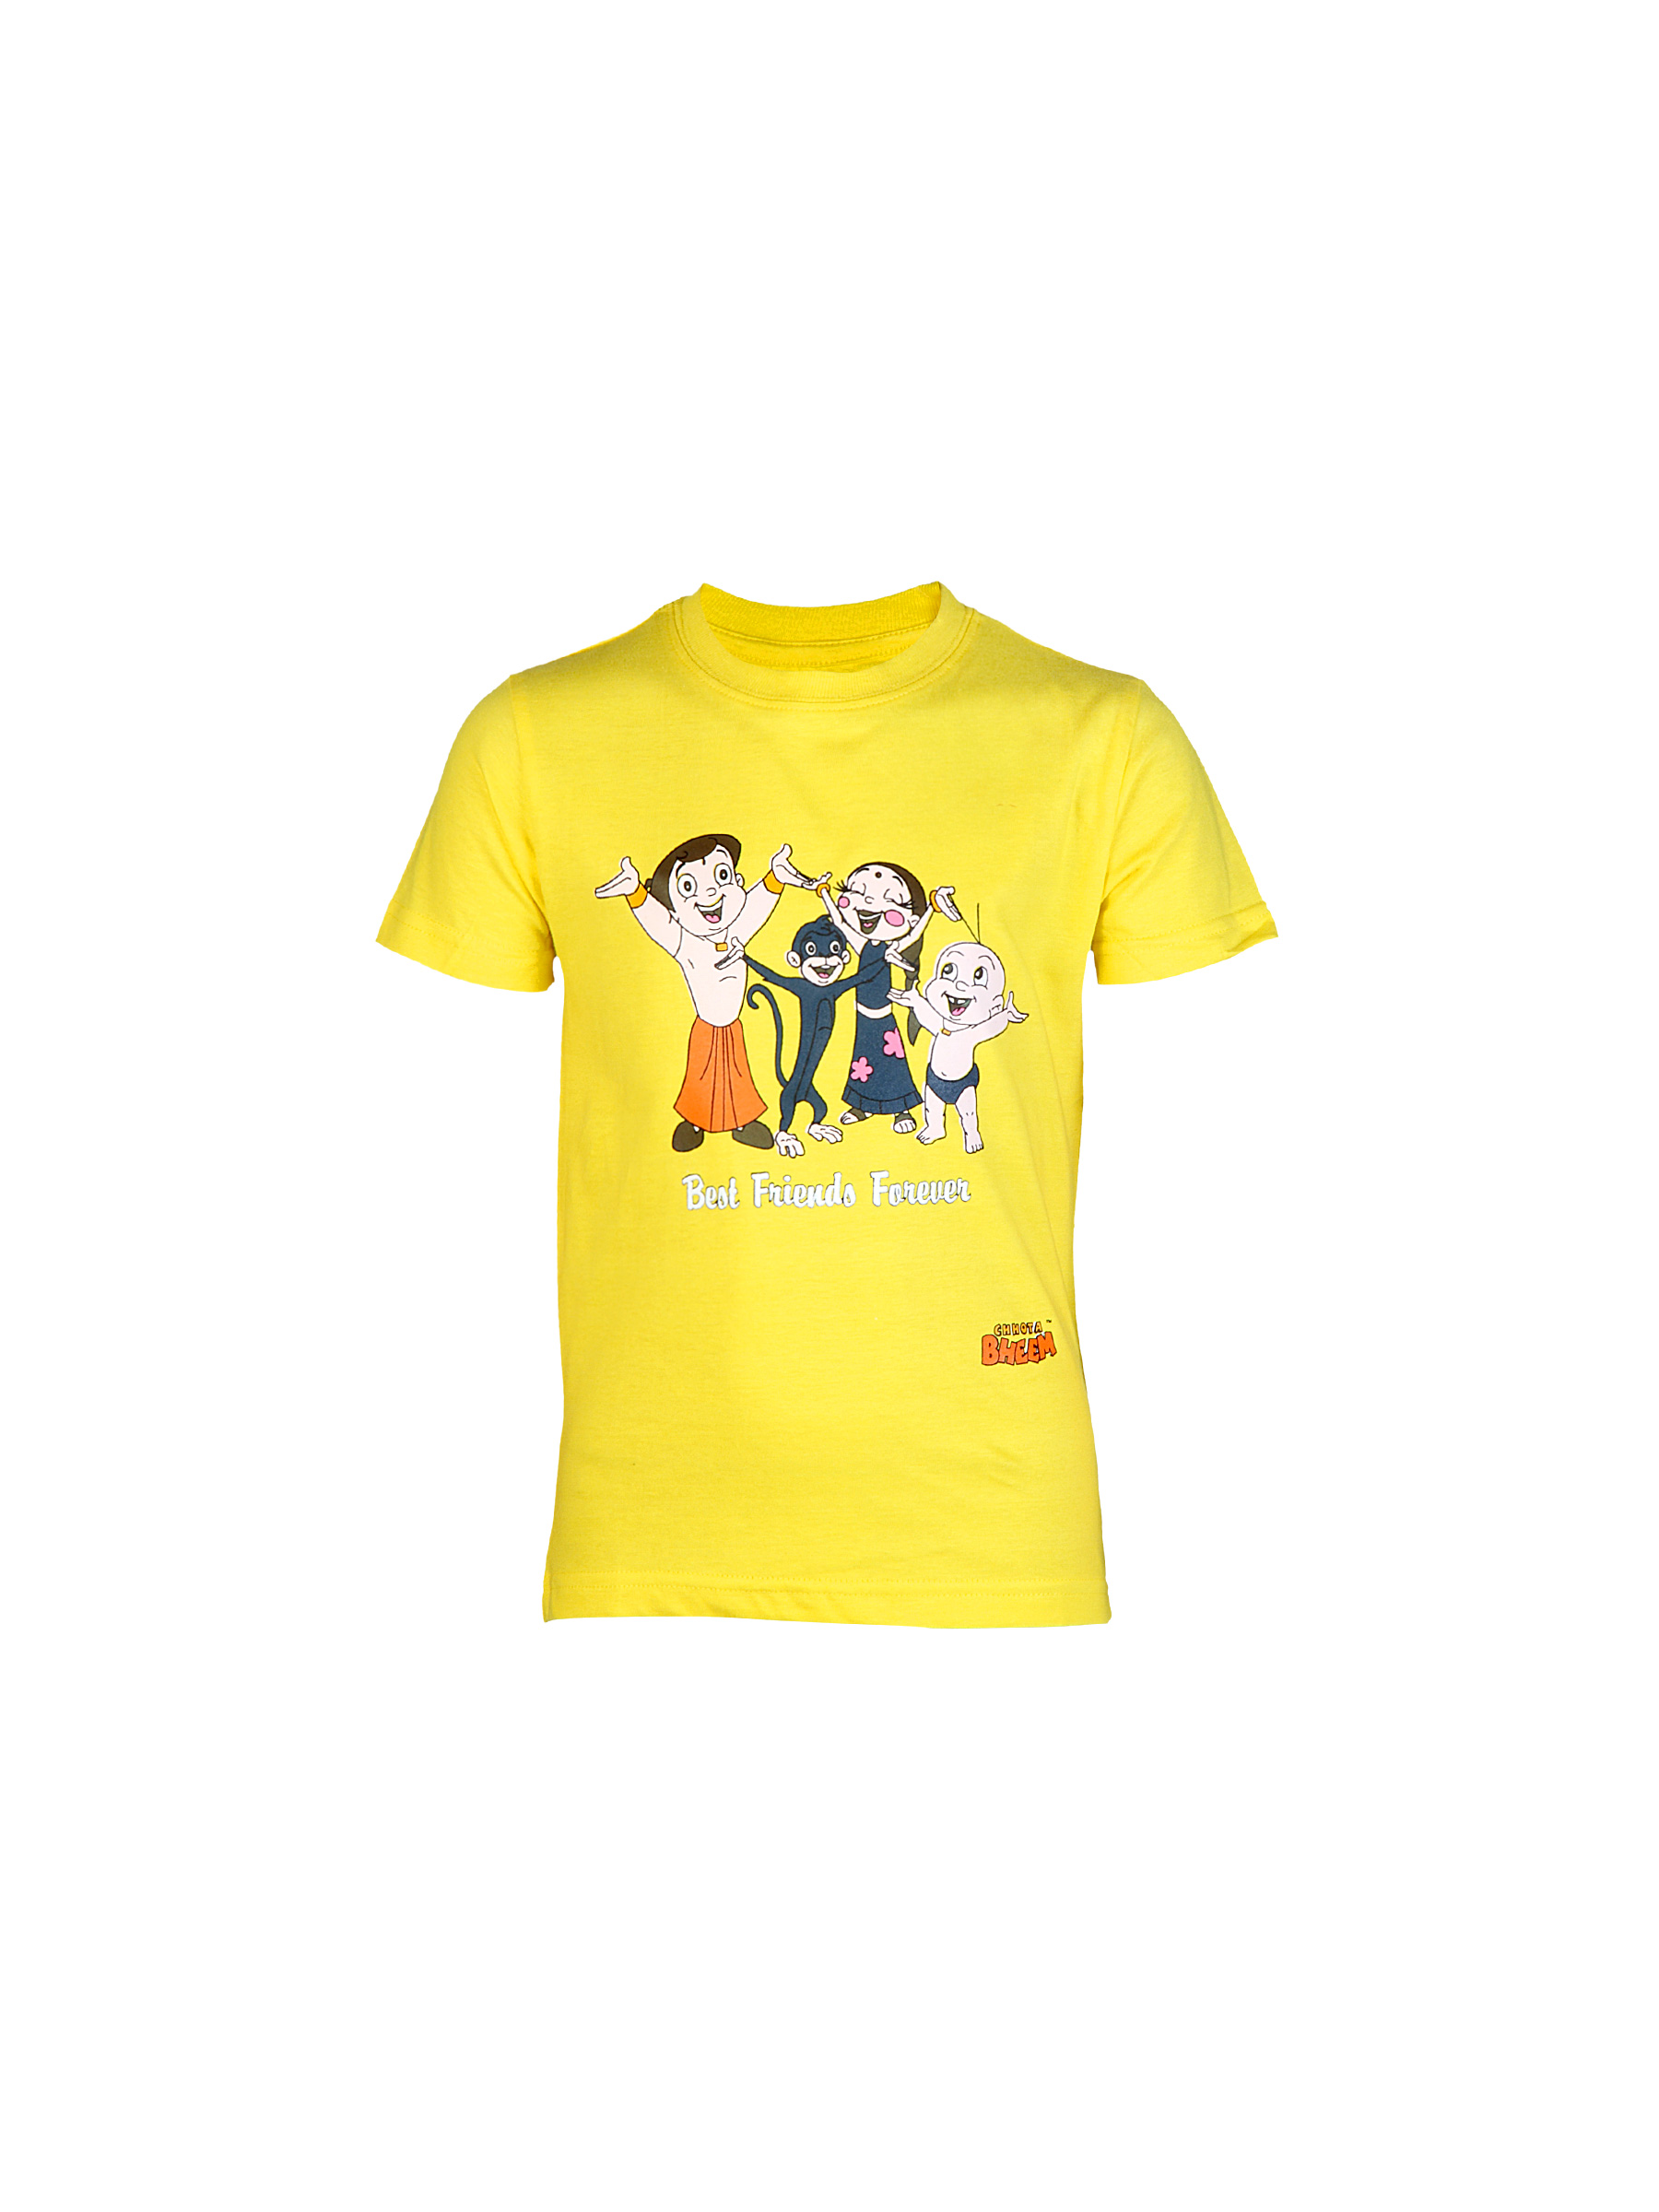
Chhota Bheem Kids Boys Best Friends Group TShirt
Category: Apparel / Topwear / Tshirts
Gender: Boys
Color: Yellow
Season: Fall 2011
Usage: Casual